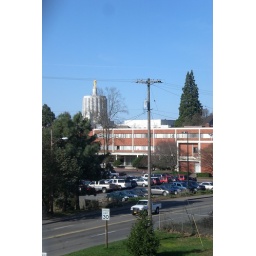
taken fro mthe sky bridge looking towards the main campus, where you can see the gold man in the background